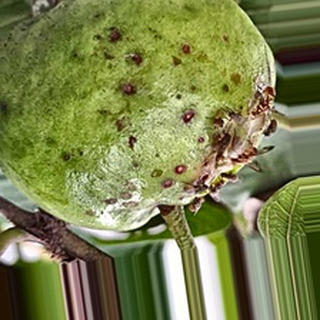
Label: guava_fruit_fly